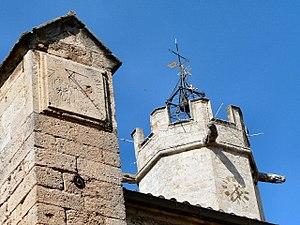
Couple cadran solaire vertical déclinant et horloge à Villeneuve-lès-Béziers
Une heure équinoxiale est une heure ancienne qui correspond à la vingt-quatrième partie du jour solaire apparent qui, dans la définition moderne, est le temps qui s’écoule entre deux passages consécutifs du Soleil au méridien supérieur d'un lieu ; c'est l'heure donnée par les cadrans solaires classiques.